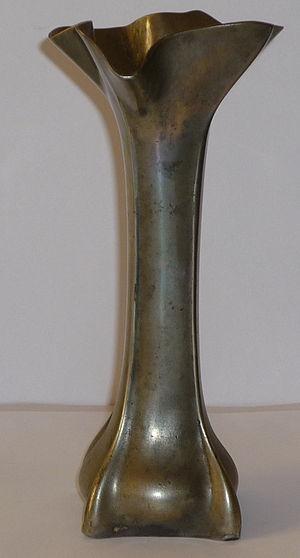
Vase en étain, de style Art nouveau, de type Orivit, référence n°2568, 16 cm de hauteur.
L'Art nouveau, Modern style ou style nouille est un mouvement artistique de la fin du XIXᵉ et du début du XXᵉ siècle qui s'appuie sur l'esthétique des lignes courbes.
La firme Orivit est une fabrique allemande d'objets en métal qui produisit des objets d'art ou utilitaires de style Art nouveau au début du XXᵉ siècle.